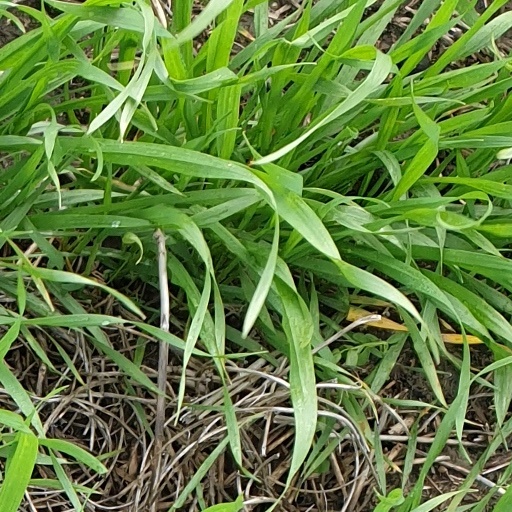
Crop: wheat